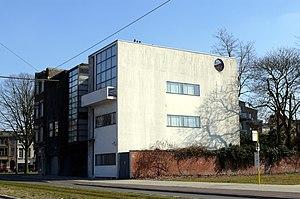
L'Architecture moderne ou Mouvement moderne naît du passage progressif de la campagne à la ville dans un contexte de changements techniques, sociaux et culturels liés à la révolution industrielle. Les conséquences se font sentir dans la construction et l'urbanisme entre la fin du XVIIIᵉ siècle et le début du XIXᵉ siècle et plus précisément dans l'après guerre après Waterloo. Puis une ligne cohérente de pensée se produit pour la première fois en Angleterre avec William Morris en 1860 mais le point crucial du processus qui met la théorie et la pratique face à la réalité est atteint par Walter Gropius en 1919 quand il ouvre le Bauhaus de Weimar. C'est à ce moment que l'on peut parler au sens strict du terme de mouvement moderne.
René Émile Étienne Albert Louis Guiette, né le 13 octobre 1893 à Anvers et décédé le 19 octobre 1976 à Wilrijk, est un artiste peintre, dessinateur et critique d'art belge d'expression française.